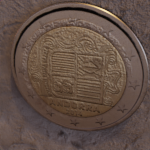
Coin value: 2euro
Country: ad
Edition: standard